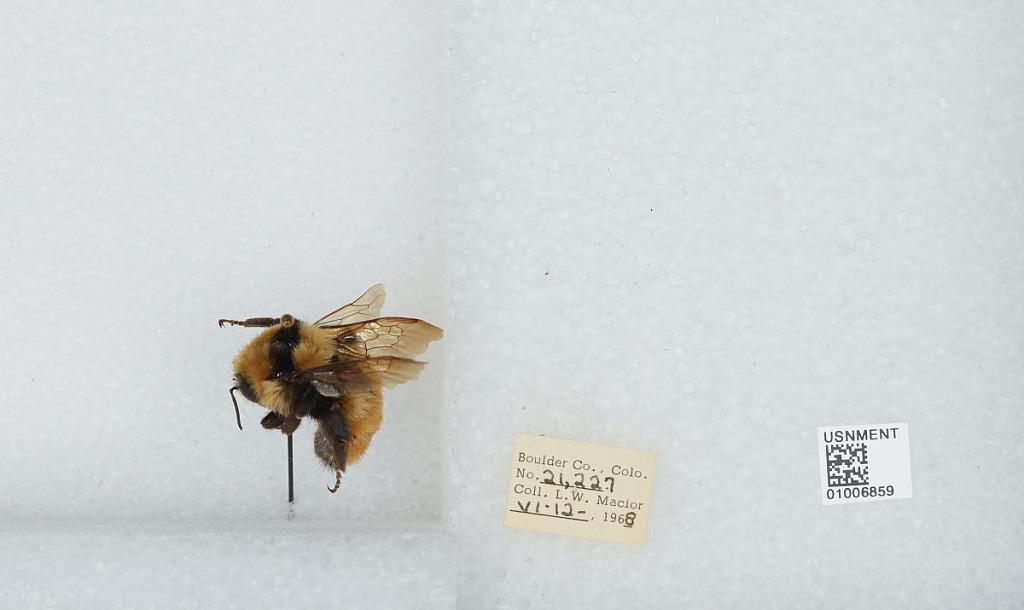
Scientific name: Bombus (Pyrobombus) huntii Greene
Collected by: L. Macior
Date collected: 1968-6-12
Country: United States
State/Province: Colorado
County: Boulder
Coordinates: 40.015, -105.27